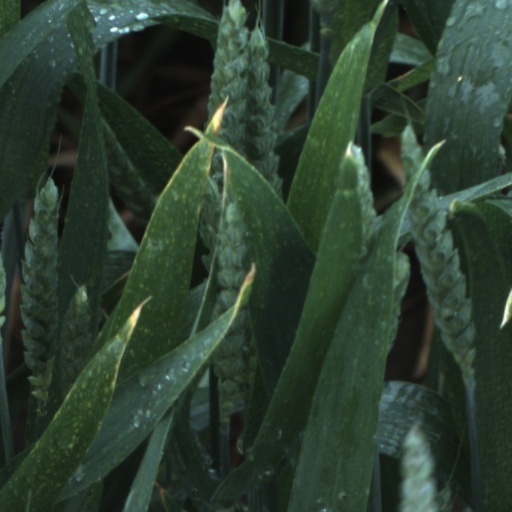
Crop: wheat